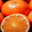
Label: orange